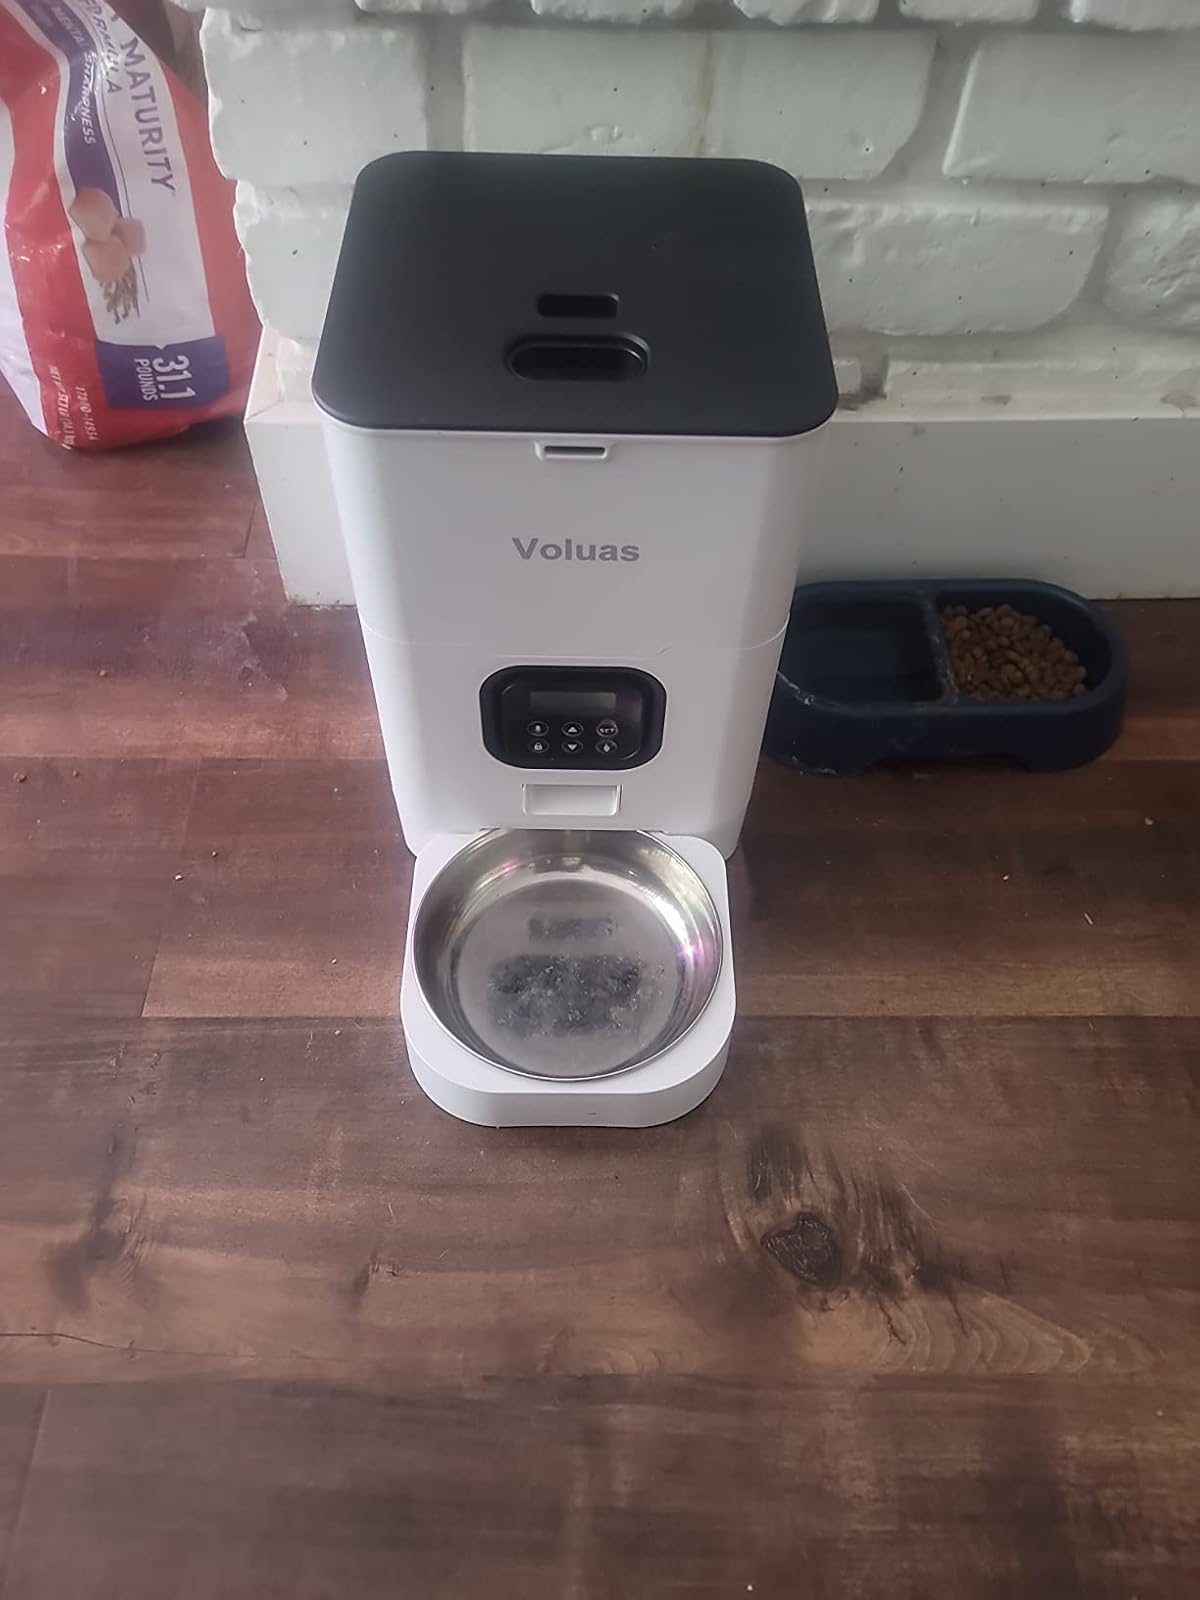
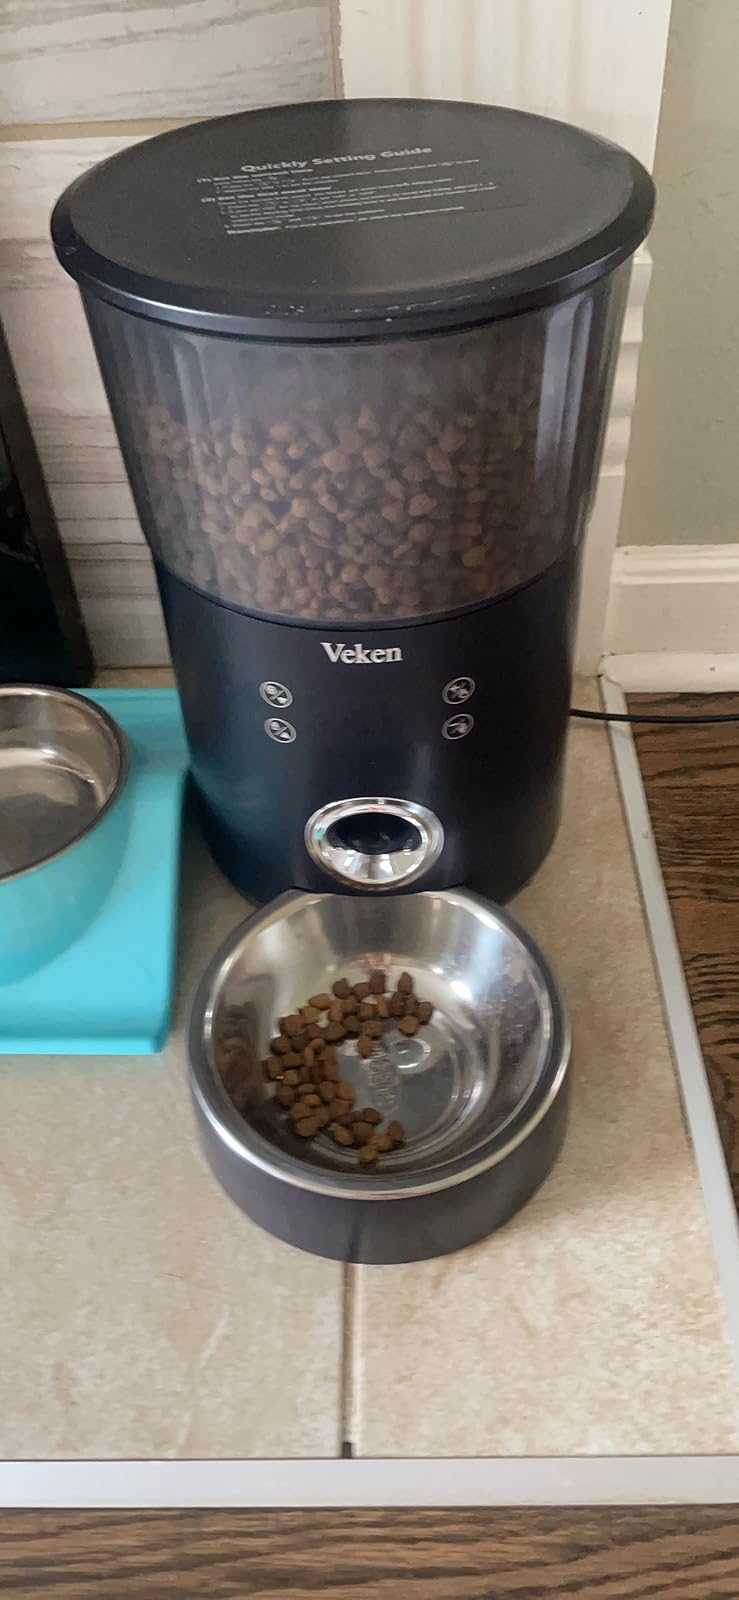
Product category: items_feeder
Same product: no